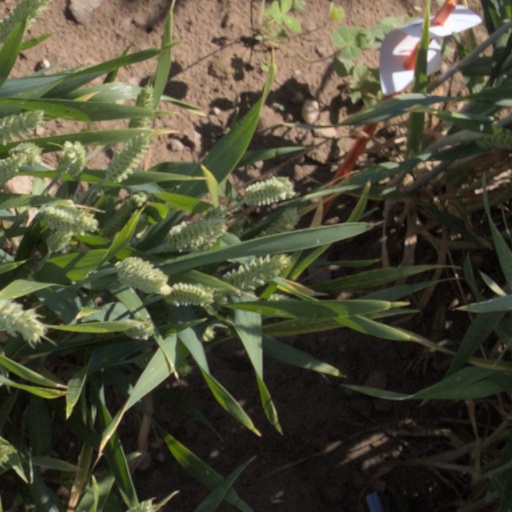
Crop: wheat